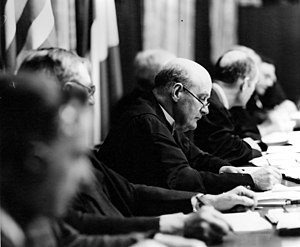
Nürnbergprocessen / Baggrund
Tribunalets præsident Lord Justice Lawrence.
Nürnbergprocessen var tre retssager fra 1945 til 1949, som blev ført af de allierede mod tyske ledere efter anden verdenskrig i Nürnberg i den amerikanske sektor efter opdelingen af efterkrigstidens Tyskland. De anklagede var 24 topnazister samt flere fra de tyske koncentrationslejre. I den første Nürnbergproces blev der rejst tiltale mod NSDAP's ledergruppe, Gestapo og Sicherheitsdienst, SS, SA, Rigskabinettet og den tyske overkommando for at begrænse retsagerne mod medlemmerne af de seks organisationer.